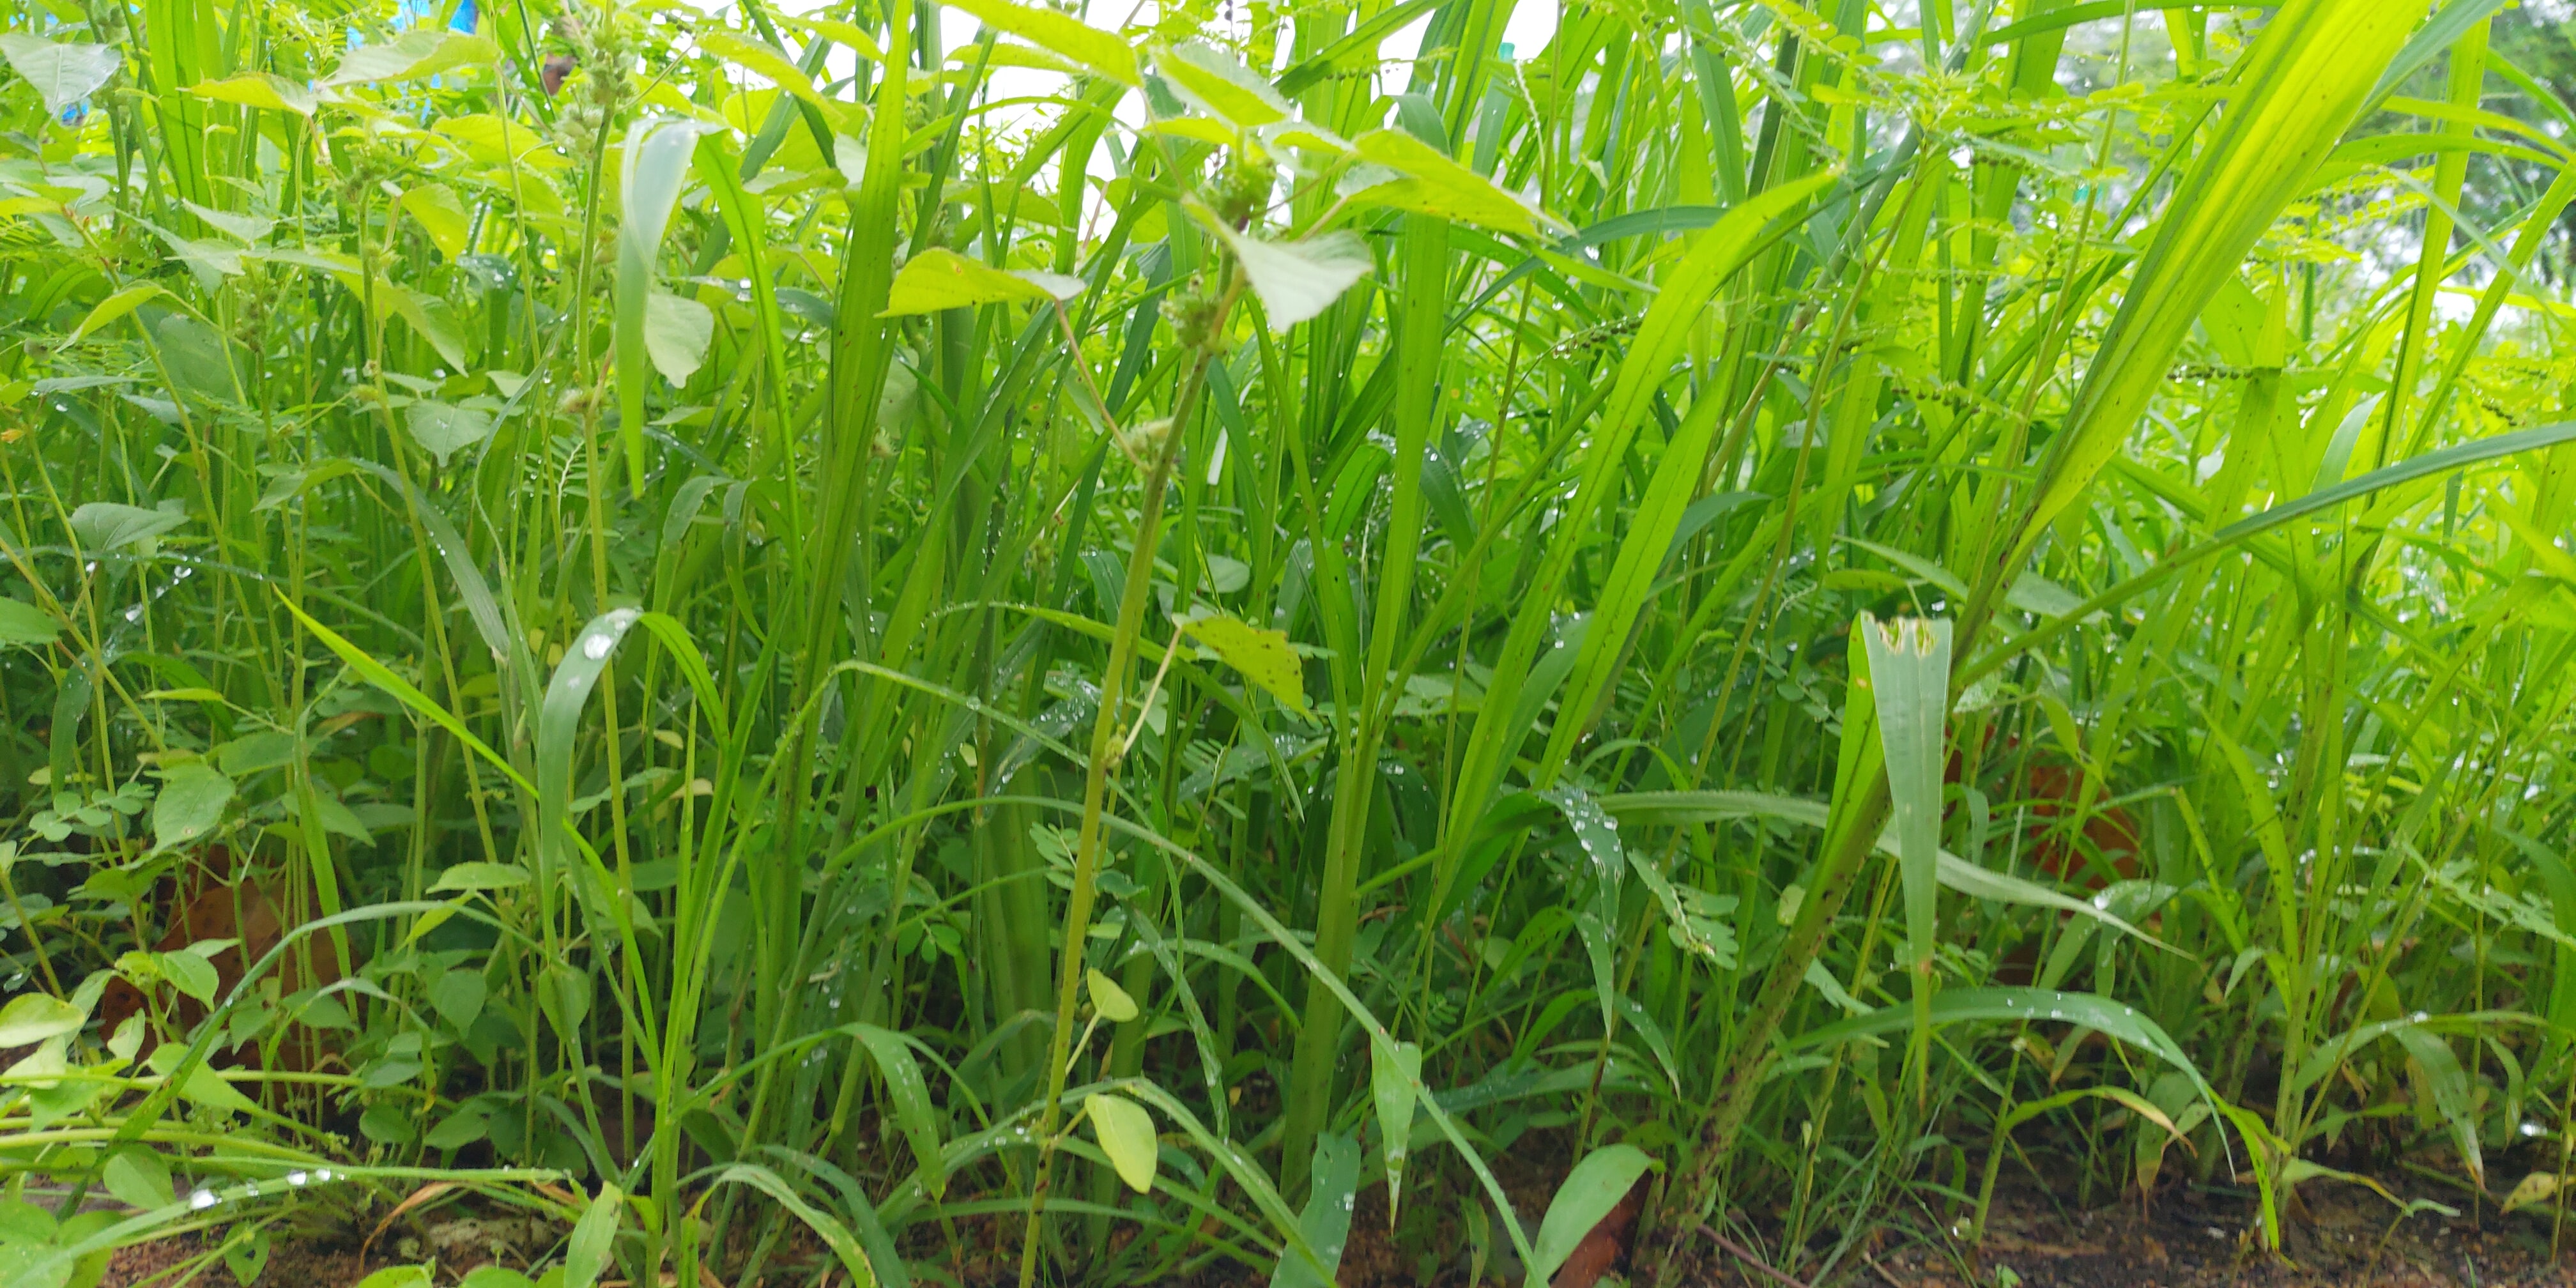
plants, grass, plant, green, vegetation, sweet grass, flowering plant, crop, terrestrial plant, grass family, leaf, hierochloe, flower, lemongrass, herb, agriculture, aquatic plant, sedge family, meadow, fodder